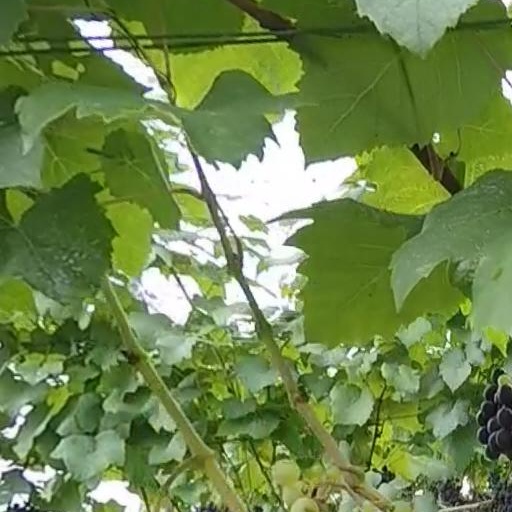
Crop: grape